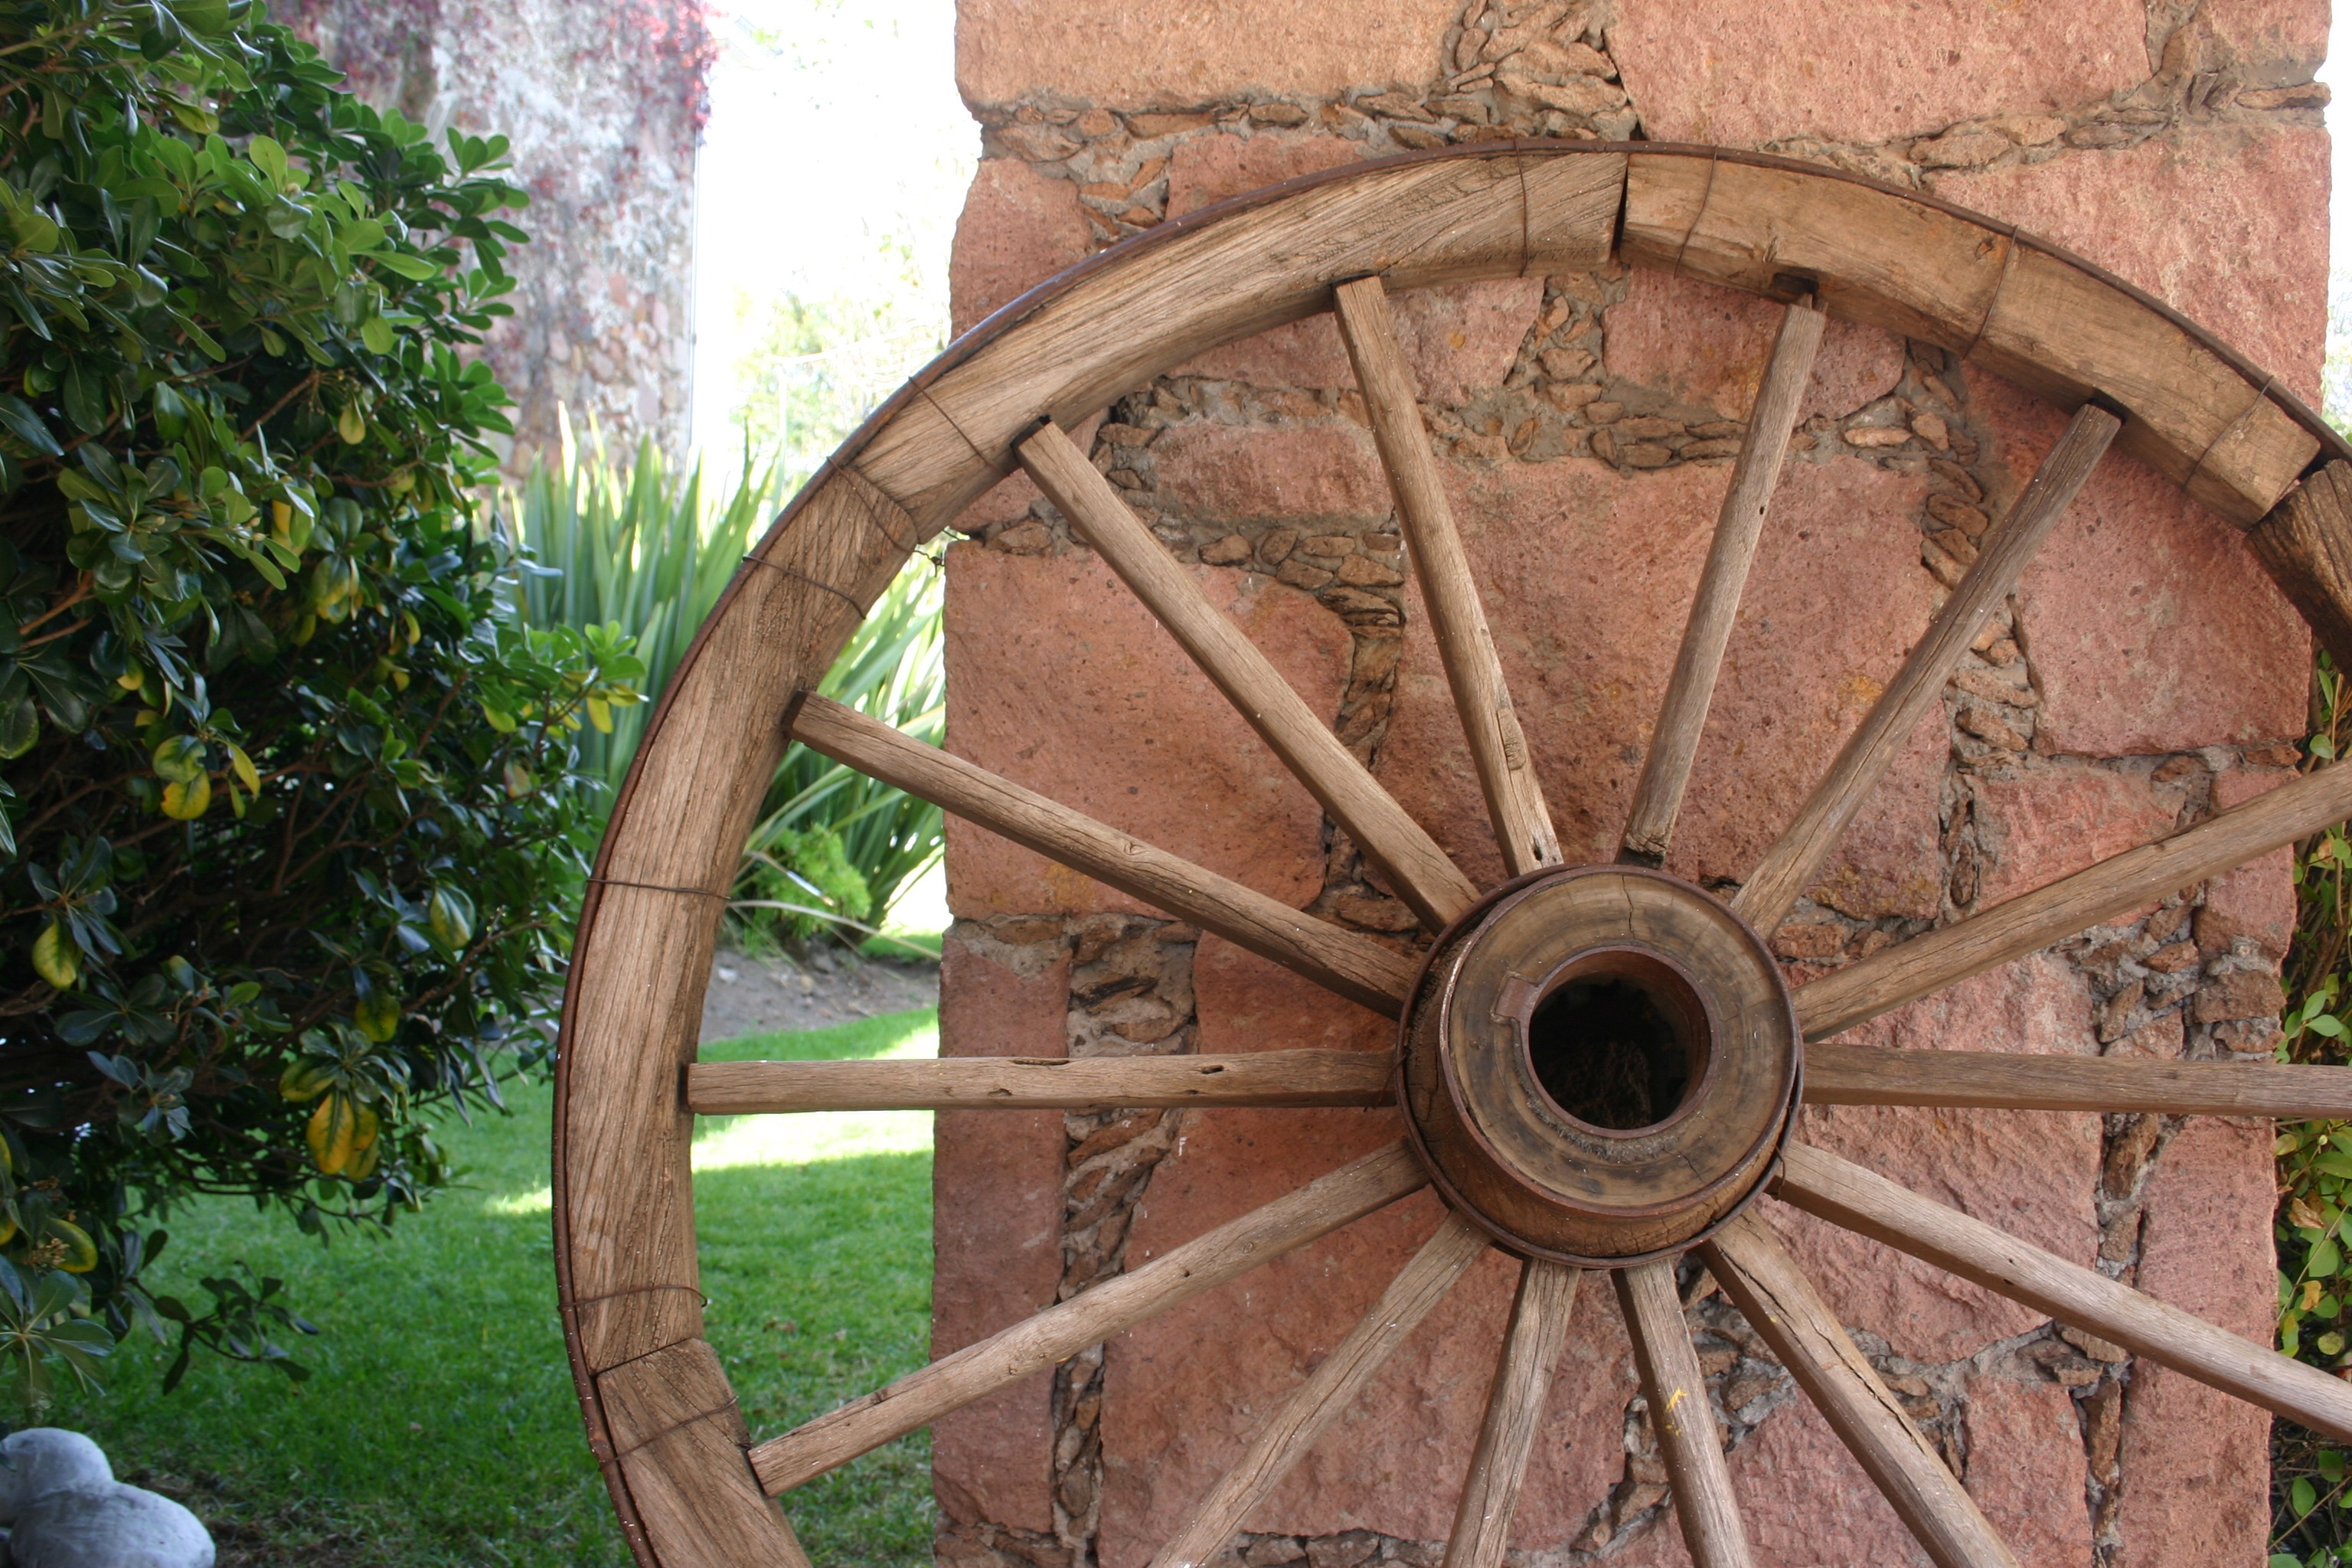
wood, wheel, cart, sculpture, rays, man made object